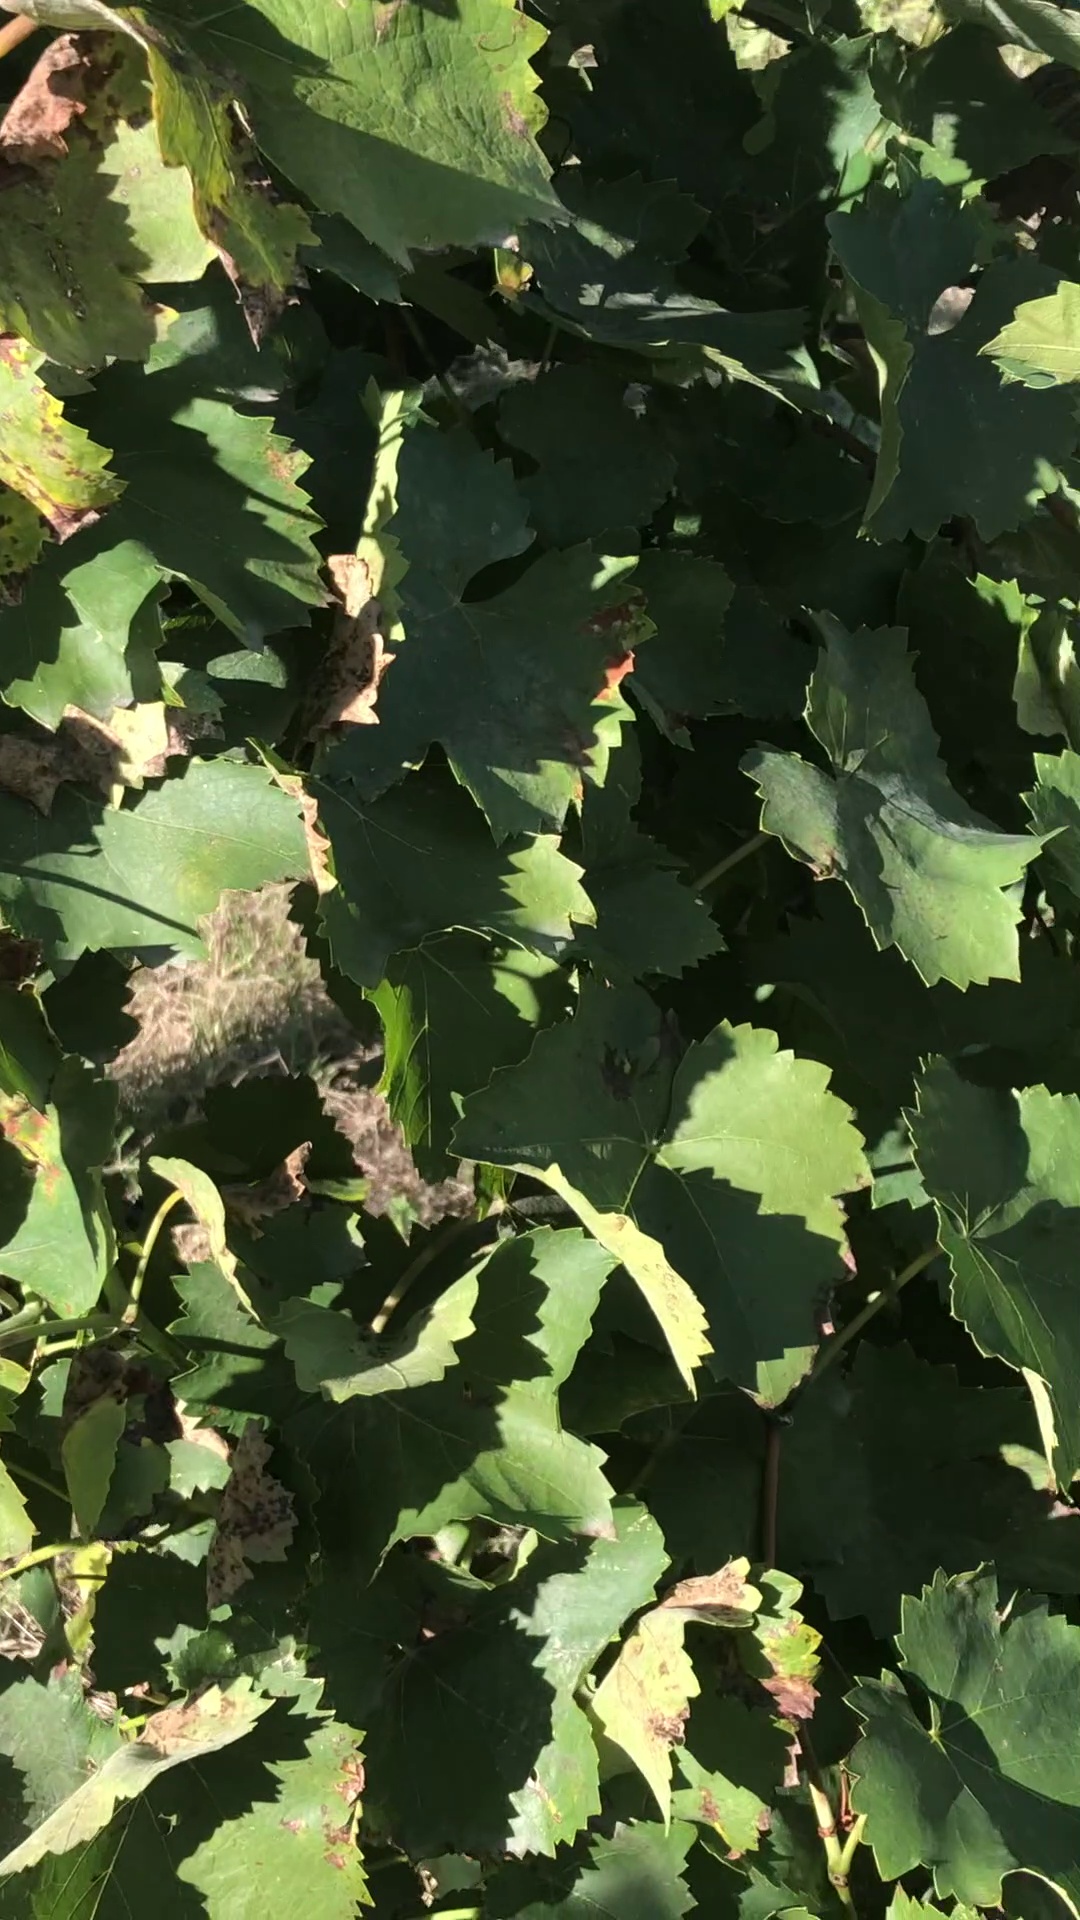
Label: healthy